Urban Indian

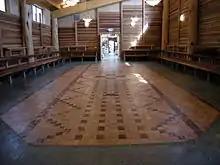
The Duwamish Longhouse and Cultural Center opened in 2009 in Seattle near the shore of the Duwamish River, less than a hundred meters from the Duwamish tribe's one-time Herring's House village.

Urban Indians are American Indians and Canadian First Nations peoples who live in urban areas. Urban Indians represent a growing proportion of the Native population in the United States. The National Urban Indian Family Coalition (NUIFC) considers the term to apply to "individuals of American Indian and Alaska Native ancestry who may or may not have direct and/or active ties with a particular tribe, but who identify with and are at least somewhat active in the Native community in their urban area."